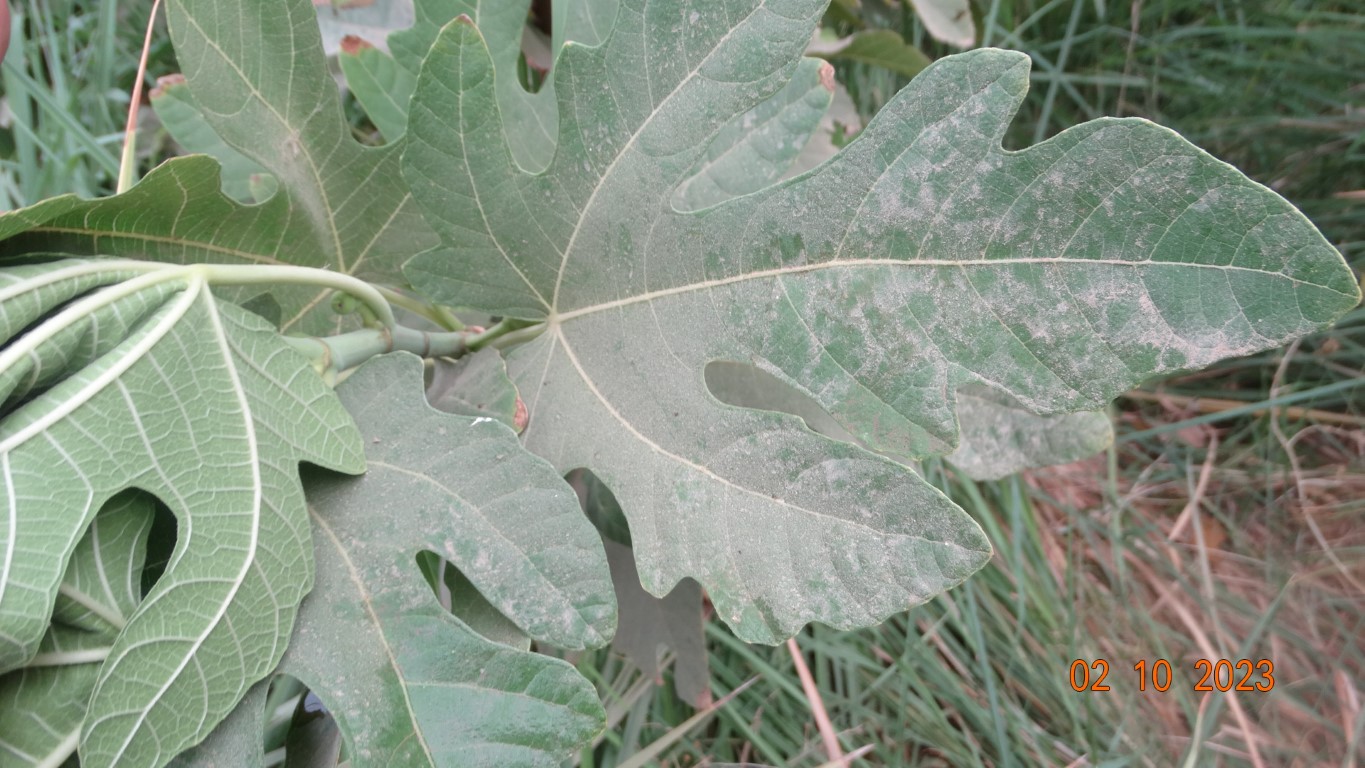
Label: healthy